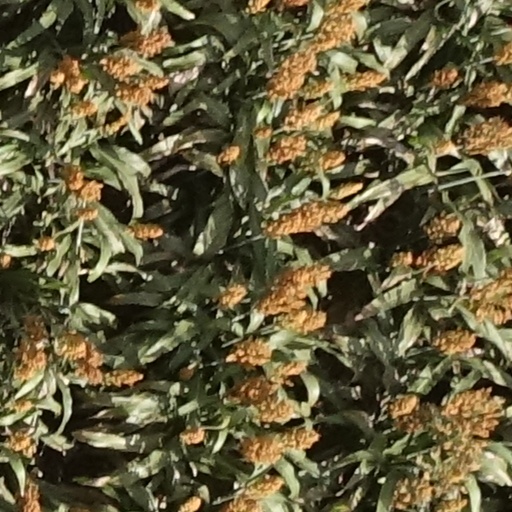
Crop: sorghum